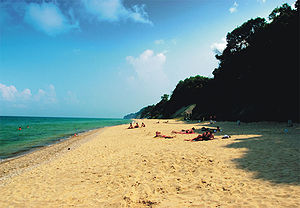
Varna (provins)
Strand ved Bjala i Varna-provinsen
Varna er en af de 28 provinser i Bulgarien, beliggende i den østlige del af landet, ved kysten til Sortehavet, og grænsende op til Burgas-, Sjumen- og Dobritj-provinserne. Provinsen har et areal på 3.820 kvadratkilometer og et indbyggertal på 500.428.